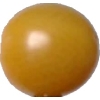
Label: tomato_cherry_yellow